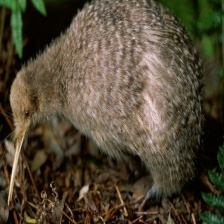
Species: KIWI
Scientific name: APTERYX